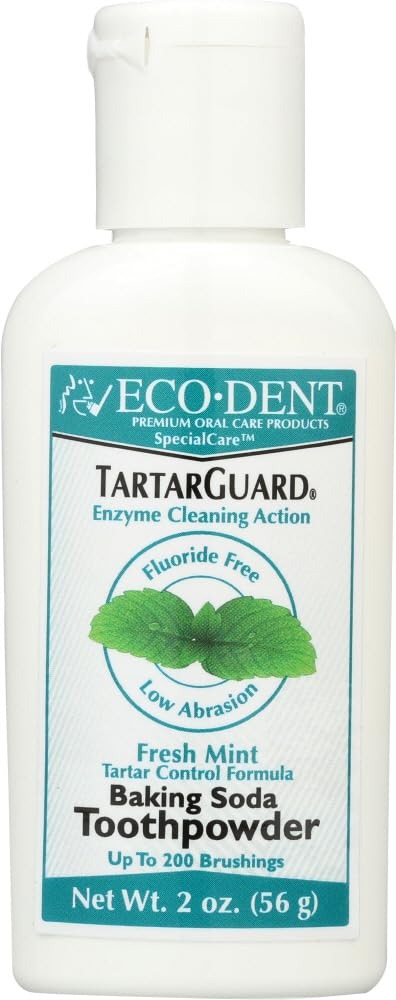
Item Name: Tthpowder, Tartar Guard, 2 oz (Multi-Pack) 4
Bullet Point 1: GENTLY REMOVES PLAQUE & TARTAR BUILDUP: Helps to polish teeth naturally while supporting a clean and healthy smile.
Bullet Point 2: NON-ABRASIVE FORMULA SAFE FOR DAILY USE: Designed to be gentle on enamel while providing an effective deep clean.
Bullet Point 3: NATURAL, REFRESHING ORAL CARE SOLUTION: Free from synthetic additives, fluoride, and harsh chemicals, making it ideal for those seeking a more natural approach to oral hygiene.
Bullet Point 4: CONVENIENT MULTI-PACK FOR LONG-LASTING USE: Includes four 2-ounce containers, perfect for home, travel, or sharing with family.
Bullet Point 5: ECO-FRIENDLY & SUSTAINABLE ALTERNATIVE: A plastic-free, zero-waste option for environmentally conscious consumers.
Product Description: The Tartar Guard Toothpowder is a natural and effective alternative to traditional toothpaste, designed to help maintain clean, polished teeth and fresh breath. This finely milled powder works to gently remove plaque and surface stains while supporting overall oral hygiene. Its non-abrasive formula makes it safe for daily use, providing a refreshing and invigorating cleansing experience. Perfect for those looking for a fluoride-free, eco-friendly oral care option. This multi-pack includes four 2-ounce containers, ensuring long-lasting freshness and convenience for the whole family.
Value: 8.0
Unit: Ounce

Price: 27.11